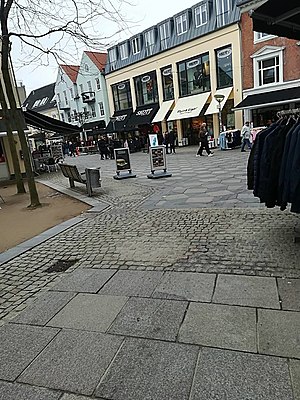
Nørregade (Aalborg)
Nørregade
Nørregade er en gågade i Aalborg. Gaden var en del af byens Algade i begyndelsen af 1000-tallet. Selve navnet Nørregade bruges efter 1600-tallet og har været brugt siden om strækningen.